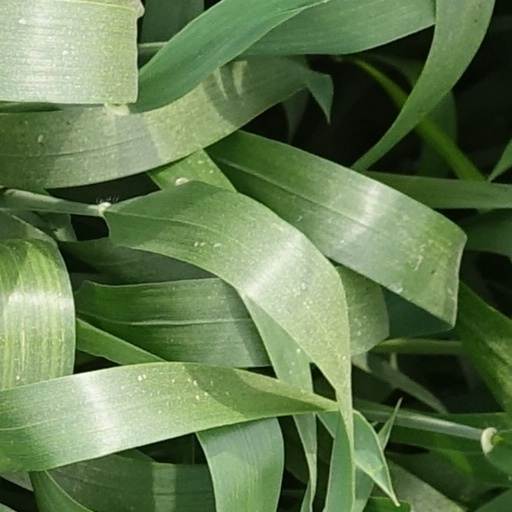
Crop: wheat